Shear wall

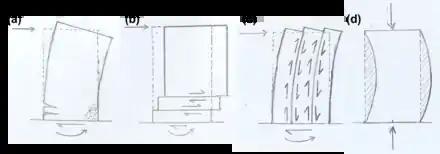
Figure 1 Failure mechanisms of shear walls. (a) flexural failure, (b) horizontal shear, (c) vertical shear, (d) buckling.

A shear wall is stiffer in its principal X and Y axes than it is in its Z axis. It is considered as a primary structure which provides relatively stiff resistance to vertical and horizontal forces acting in its plane. Under this combined loading condition, a shear wall develops compatible axial, shear, torsional and flexural strains, resulting in a complicated internal stress distribution. In this way, loads are transferred vertically to the building's foundation. Therefore, there are four critical failure mechanisms; as shown in Figure 1. The factors determining the failure mechanism include geometry, loading, material properties, restraint, and construction. Shear walls may also be constructed using light-gauge steel diagonal bracing members tied to collector and ancor points.